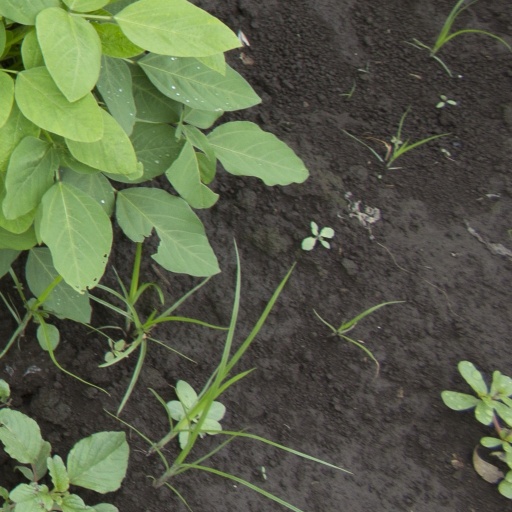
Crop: soybean